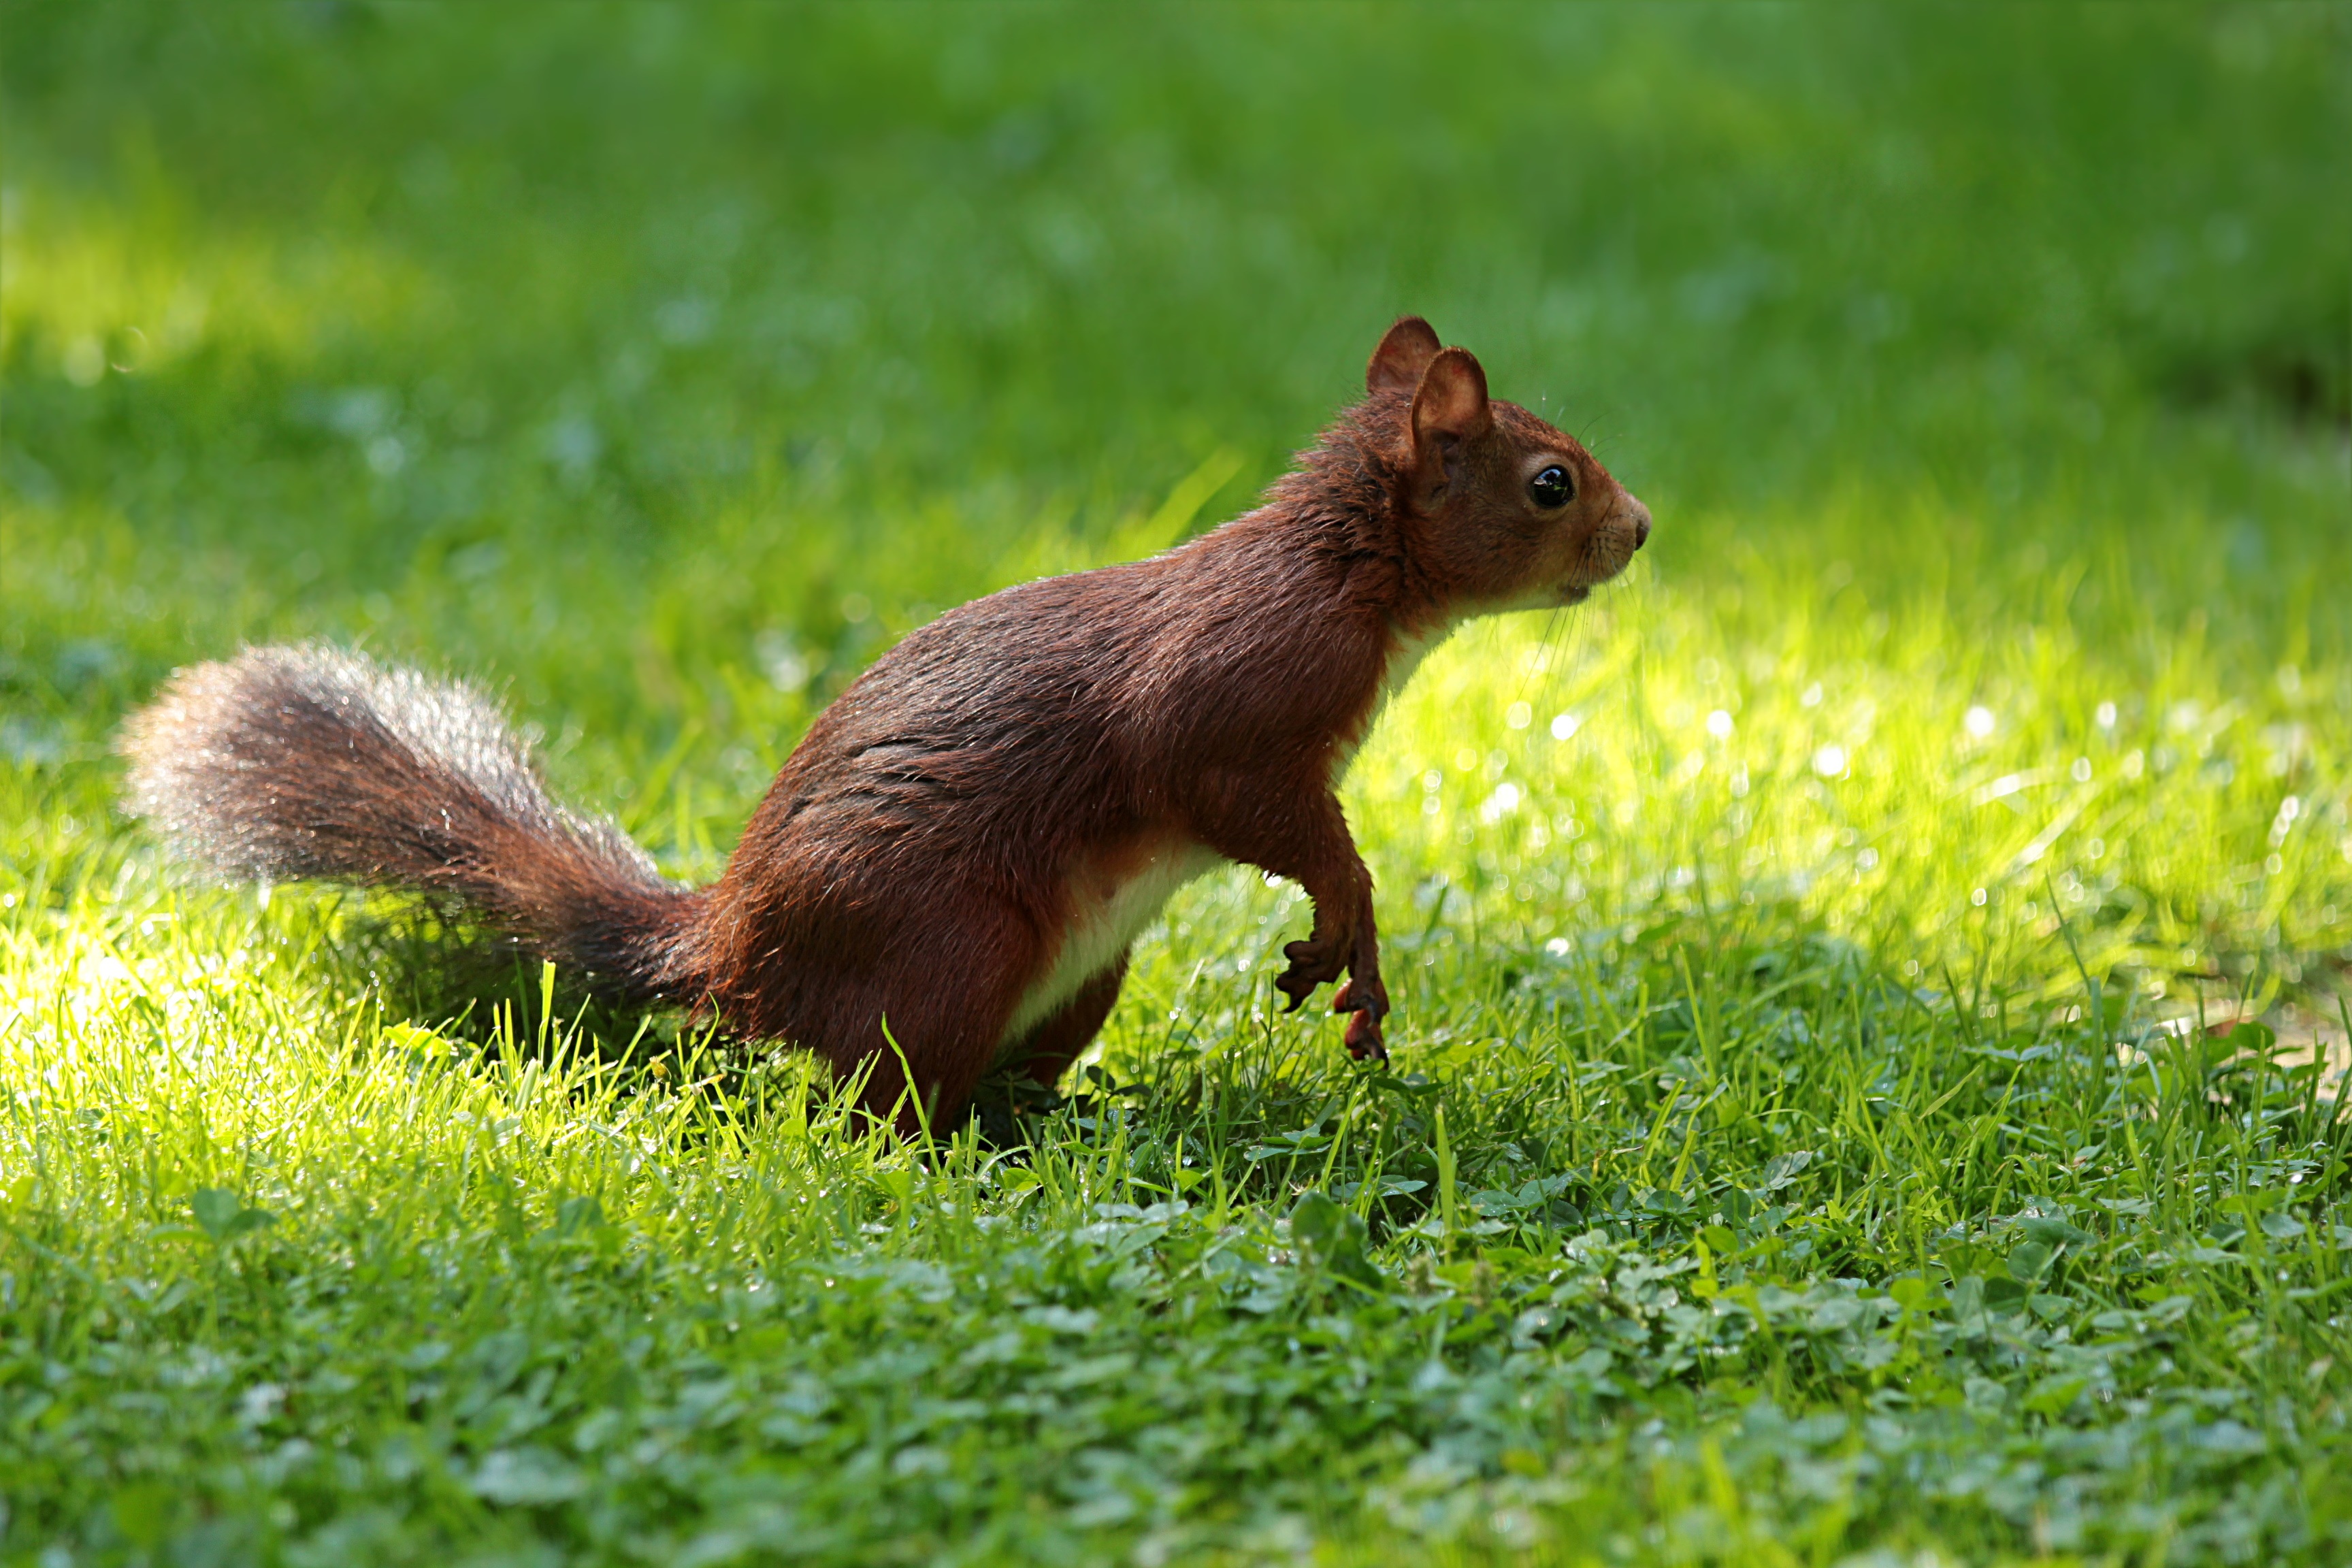
grass, animal, wildlife, mammal, squirrel, garden, rodent, fauna, grassland, vertebrate, foraging, sciurus, fox squirrel